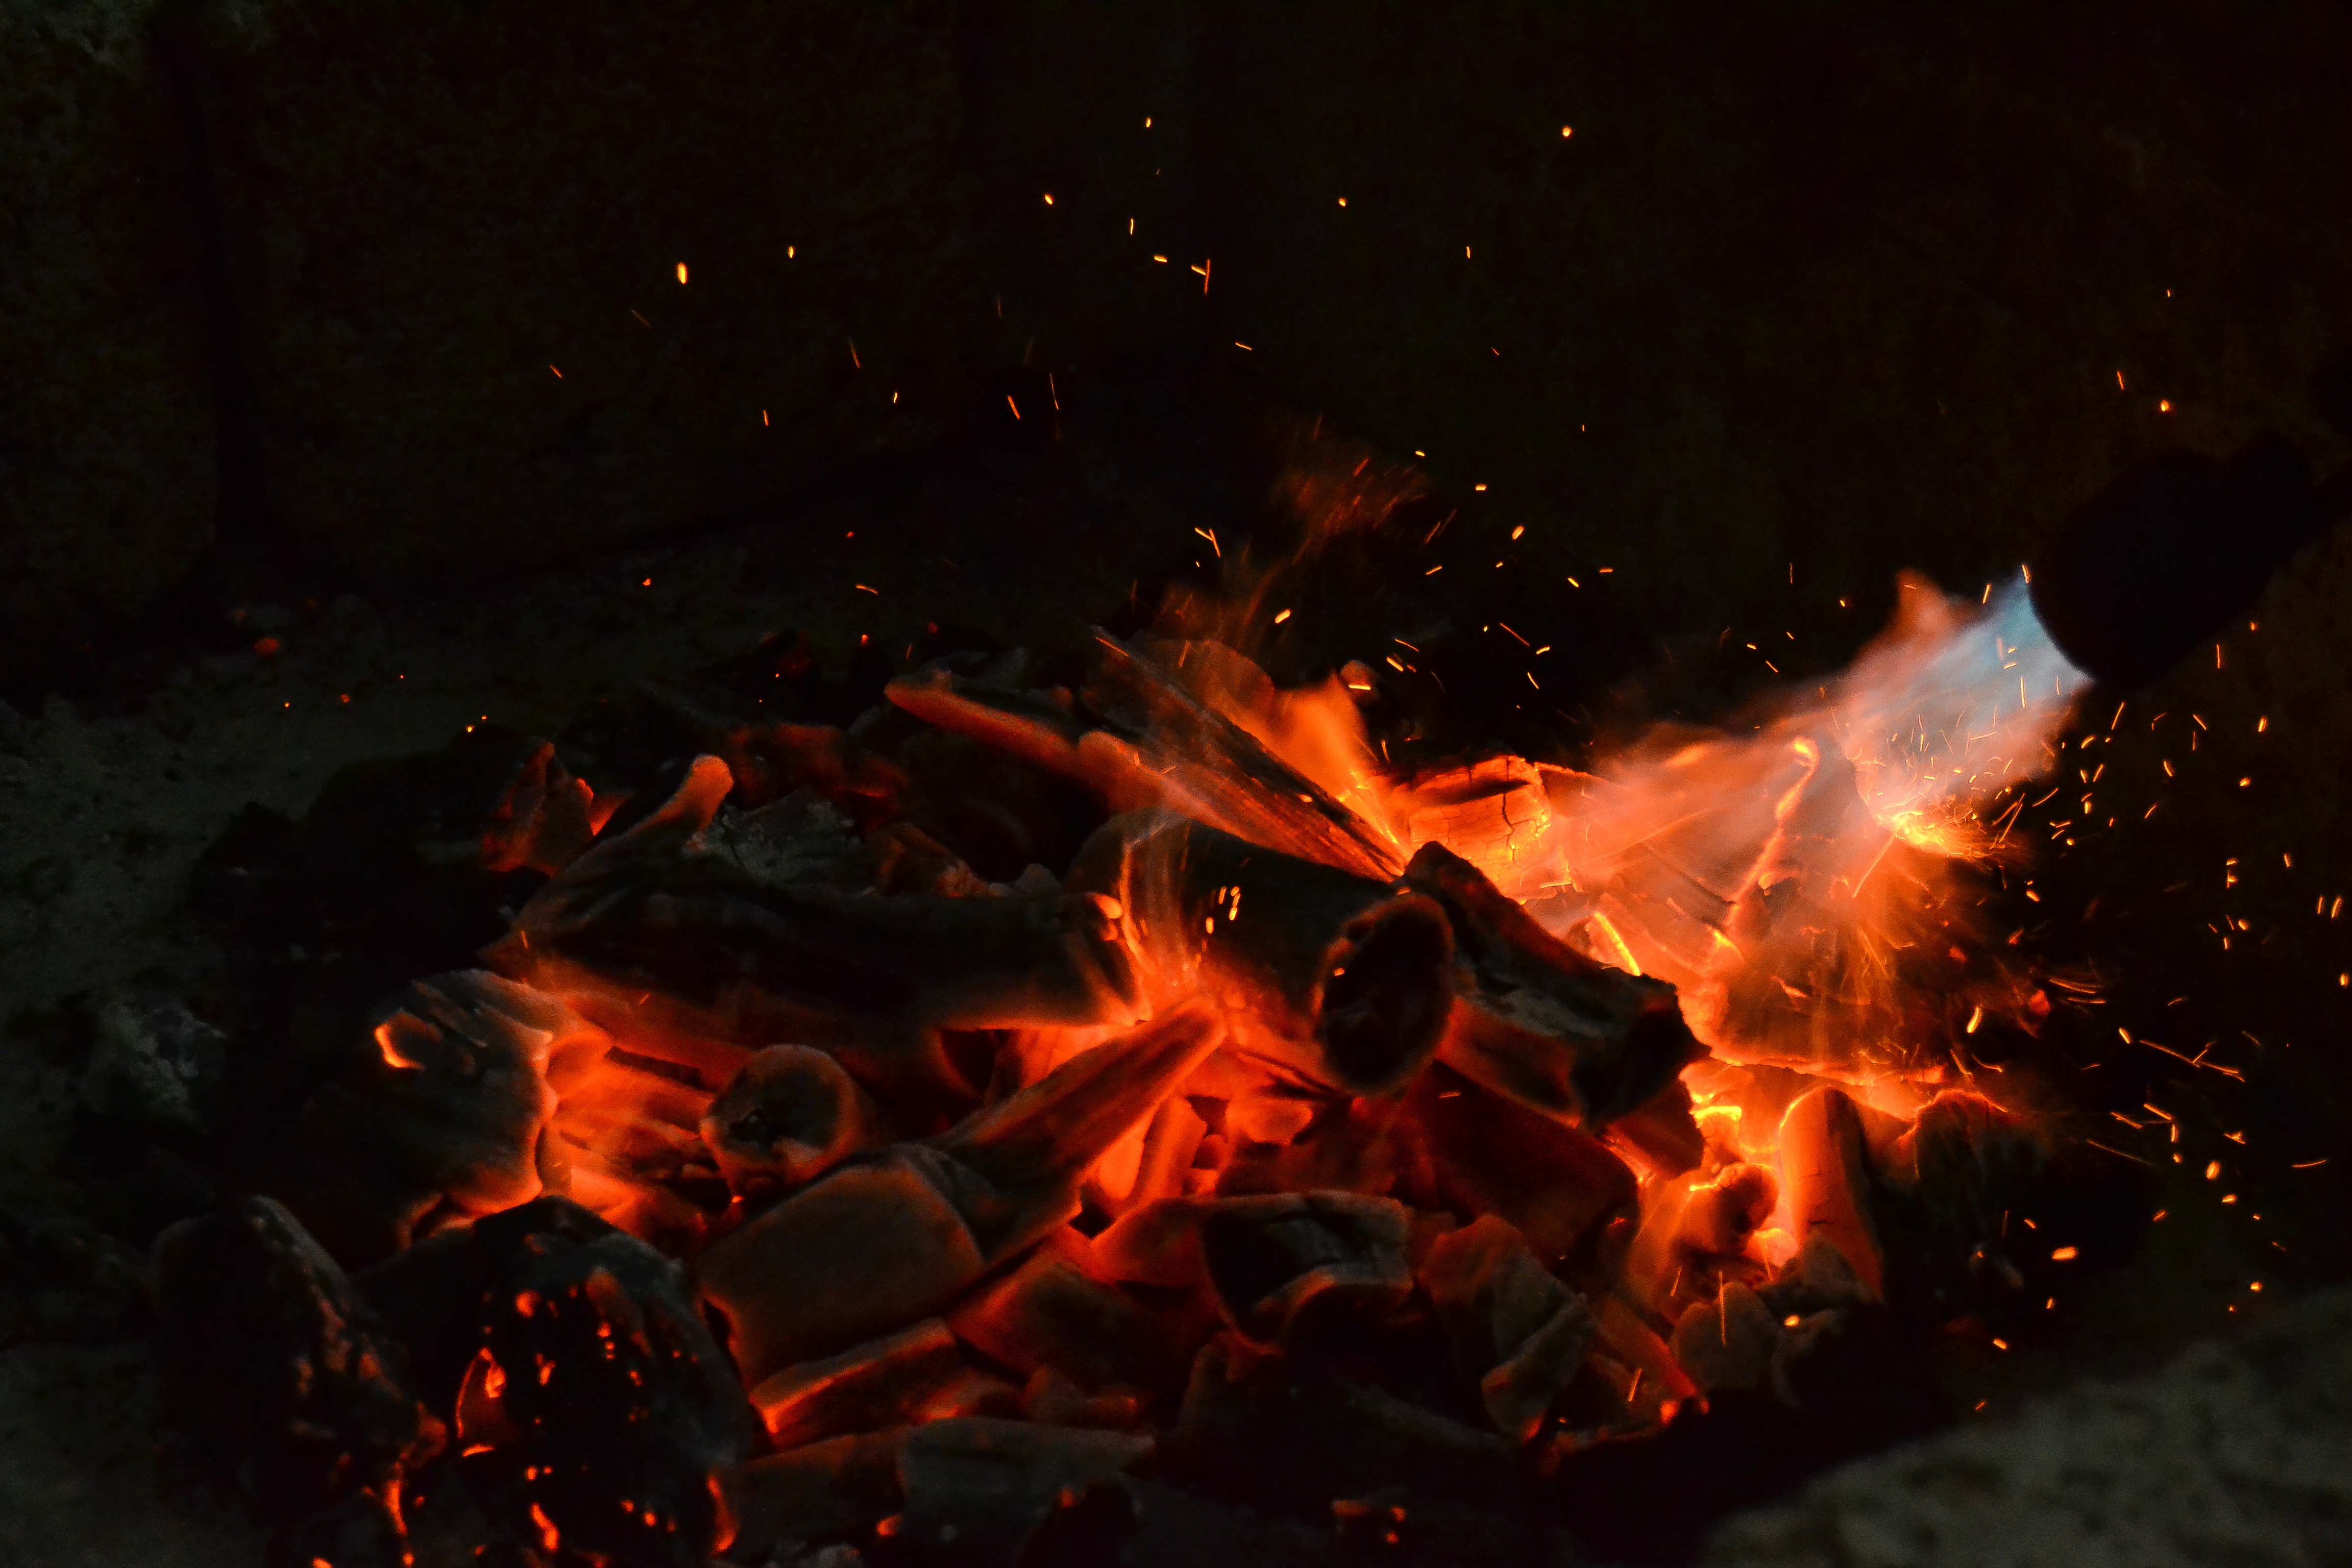
flame, fire, darkness, campfire, bonfire, heat, burn, hot, flames, embers, turn on, geological phenomenon